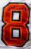
Number: 8